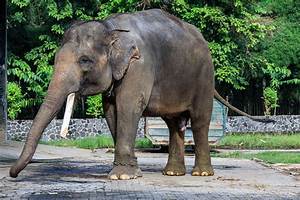
Label: elephant